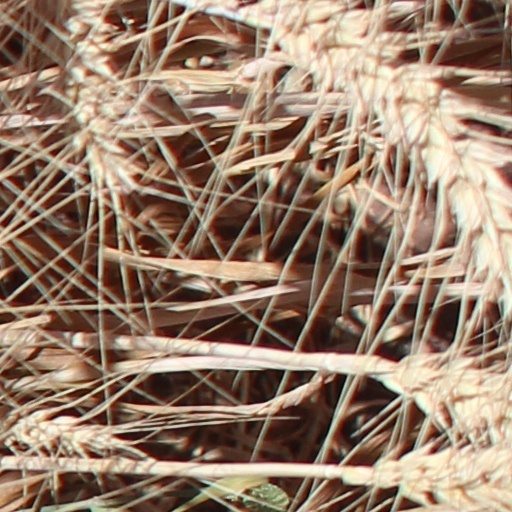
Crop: wheat